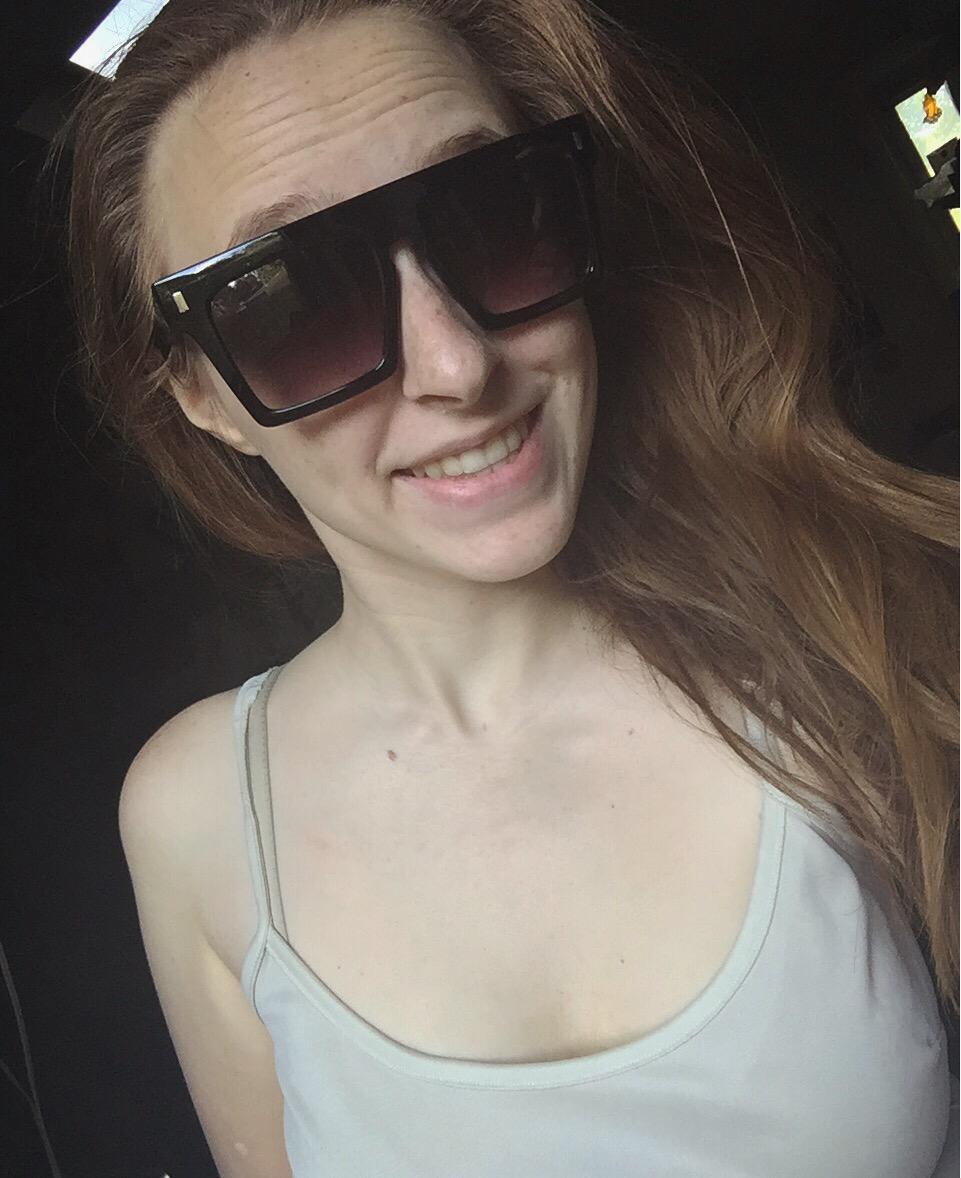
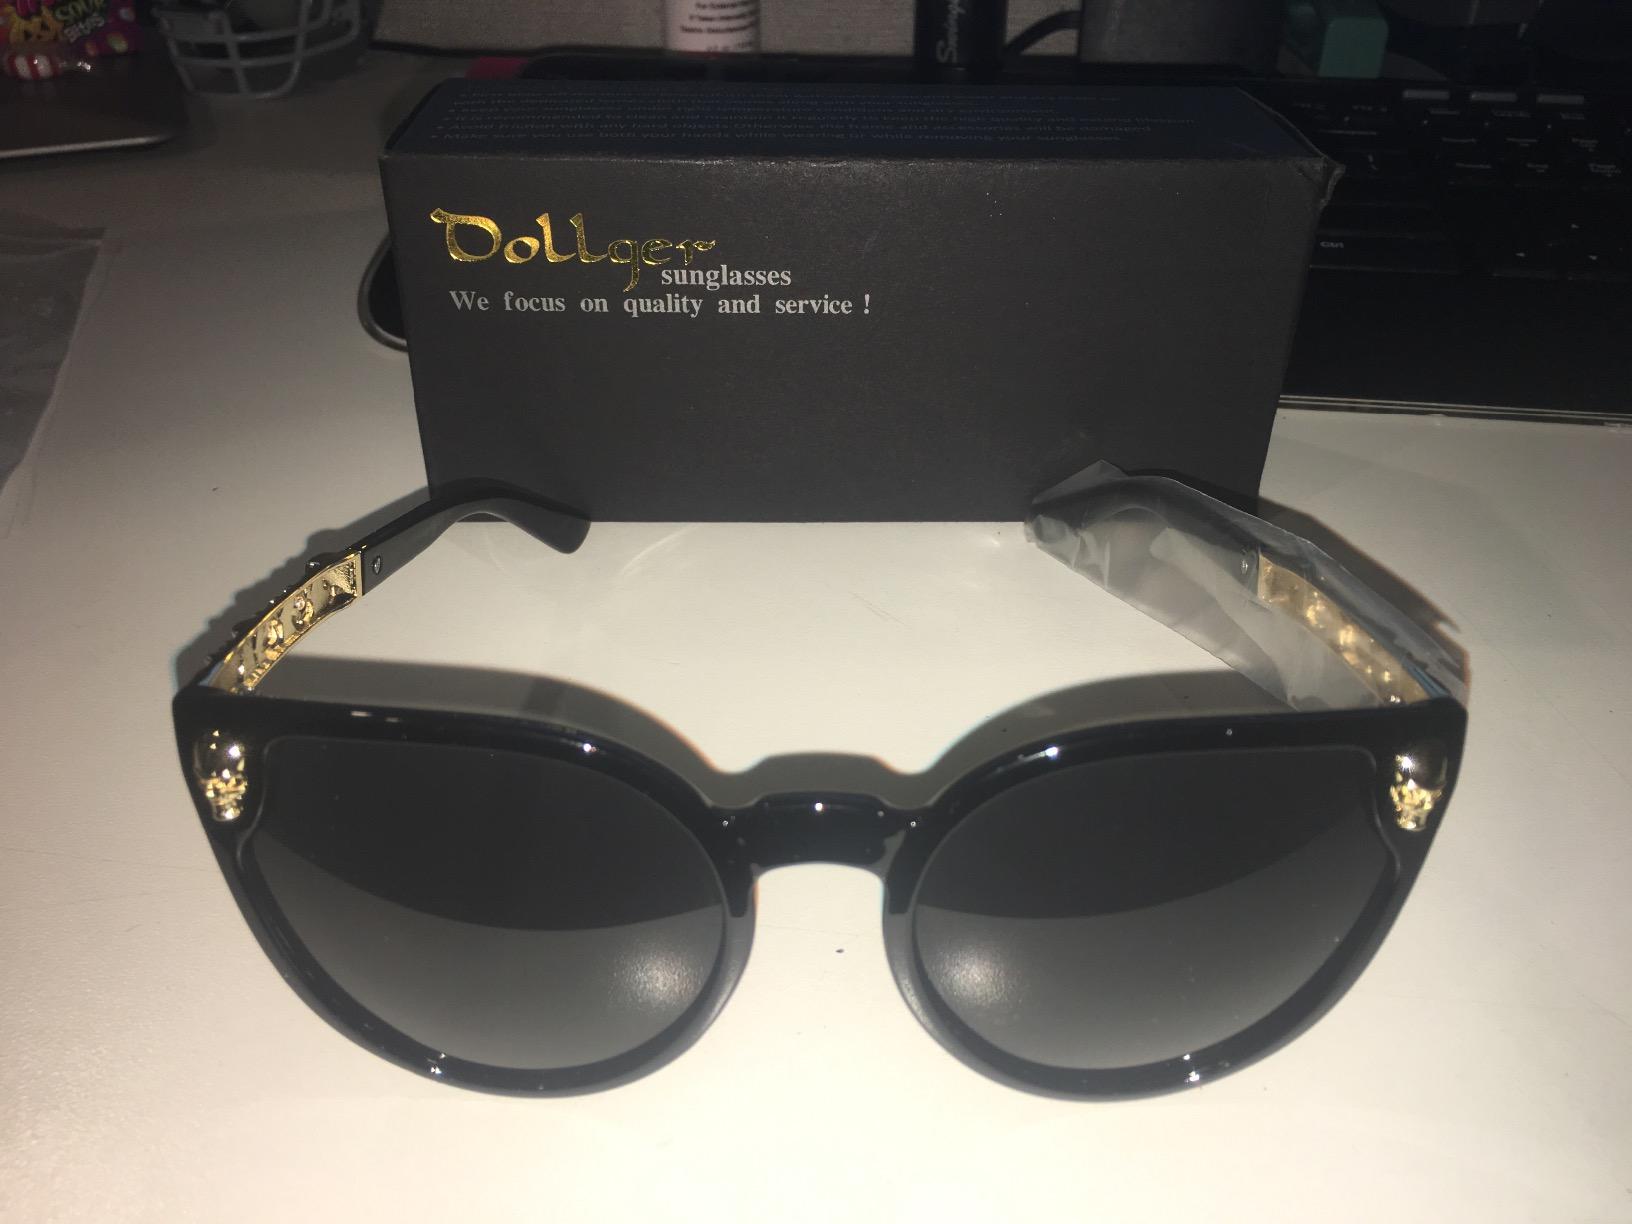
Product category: accessories_sunglasses
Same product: no